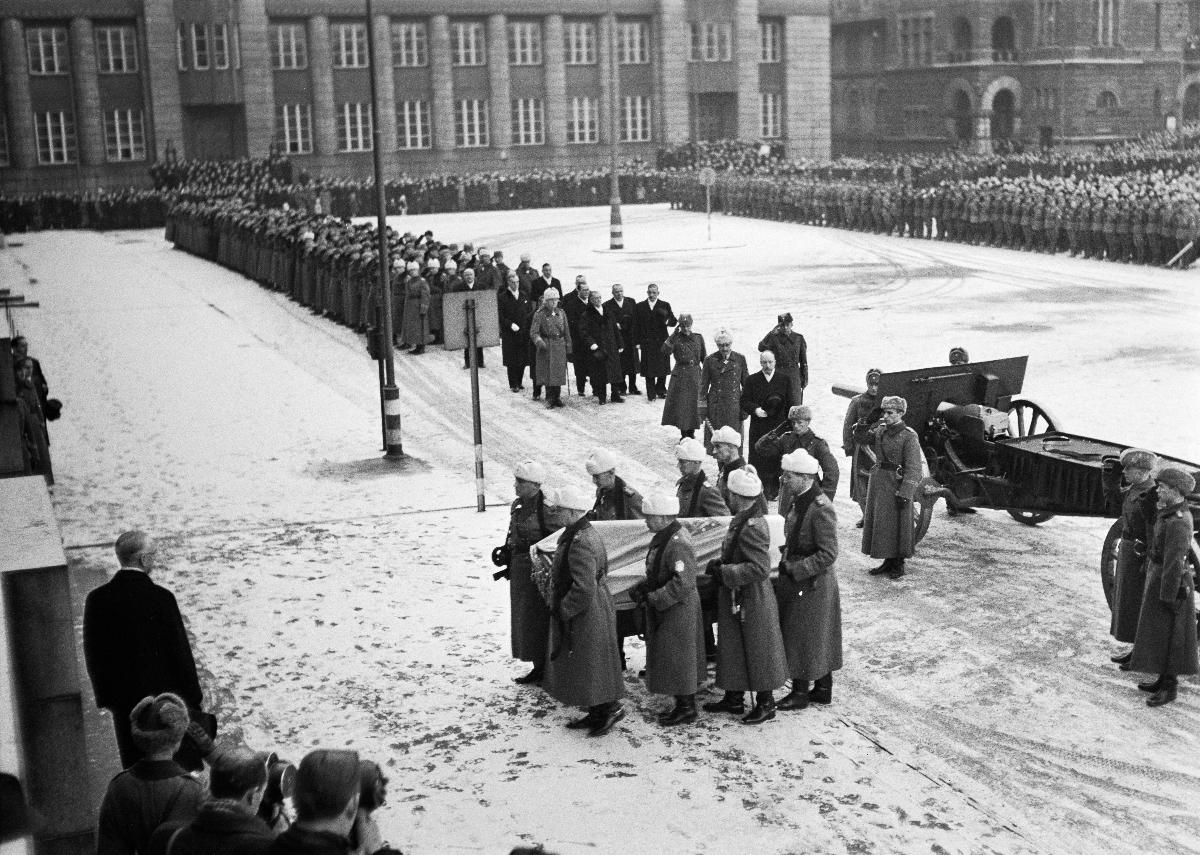
Presidentti Kyösti Kallion hautajaiset
President Kyösti Kallios jordfästning; The funeral of President Kyösti Kallio
sisällön kuvaus: Presidentti Kyösti Kallion hautajaiset Helsingissä 22.12.1940. Surukulkue Helsingin rautatientorilla. content description: The funeral of President of Finland Kyösti Kallio in Helsinki 22.12.1940. The funeral procession on Helsinki Railway Square. innehållsbeskrivning: President Kyösti Kallios jordfästning i Helsingfors 22.12.1940. Sorgetåget på Helsingfors järnvägstorg.
Kuvaaja: Sundström, Hugo, kuvaaja
Vuosi: 1940
Paikka: Suomi, Uusimaa, Helsinki
Aiheet: HBL; presidentit; hautajaiset; kuolema; presidents; funerals; Finnish presidents; death; presidenter; jordfästningar; begravningar; död; döden